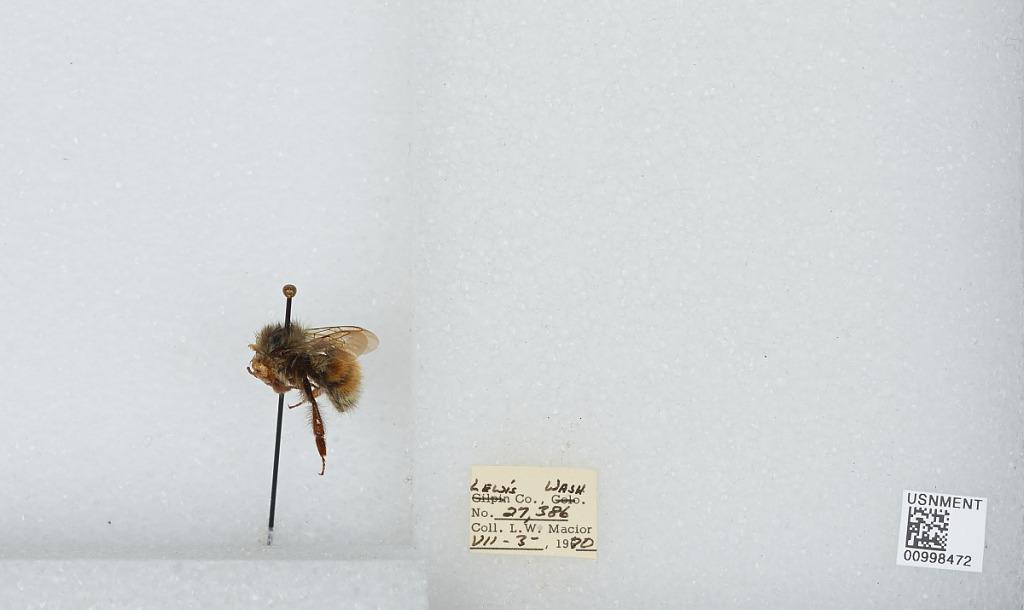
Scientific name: Bombus (Pyrobombus) melanopygus Nylander
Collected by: L. Macior
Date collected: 1970-7-3
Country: United States
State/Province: Washington
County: Lewis
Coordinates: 46.58, -122.4